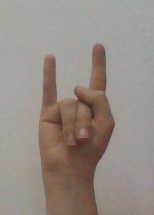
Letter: la